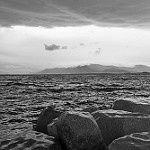
Label: B & W